Titleholder (horse)

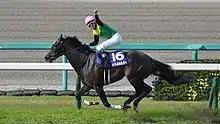
Titleholder winning the 2022 Tenno Sho

Titleholder (Japanese: タイトルホルダー, foaled 10 February 2018) is a retired Japanese Thoroughbred racehorse and breeding stallion. He showed very promising form as a two-year-old in 2020 when he won his first start before finishing second in the Tokyo Sports Hai Nisai Stakes and fourth in the Hopeful Stakes. In the following spring he won the Yayoi Sho and ran second in the Satsuki Sho before returning in the autumn to record his biggest win in the Kikuka Sho. He improved again as a four-year-old when he added victories in the Nikkei Sho, Tenno Sho (Spring) and Takarazuka Kinen.